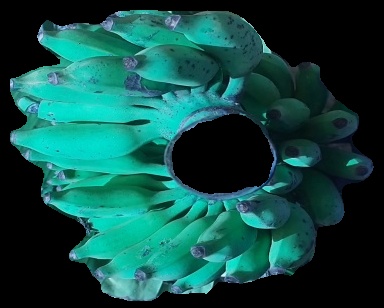
Variety: elakki-bale
Grade: grade3